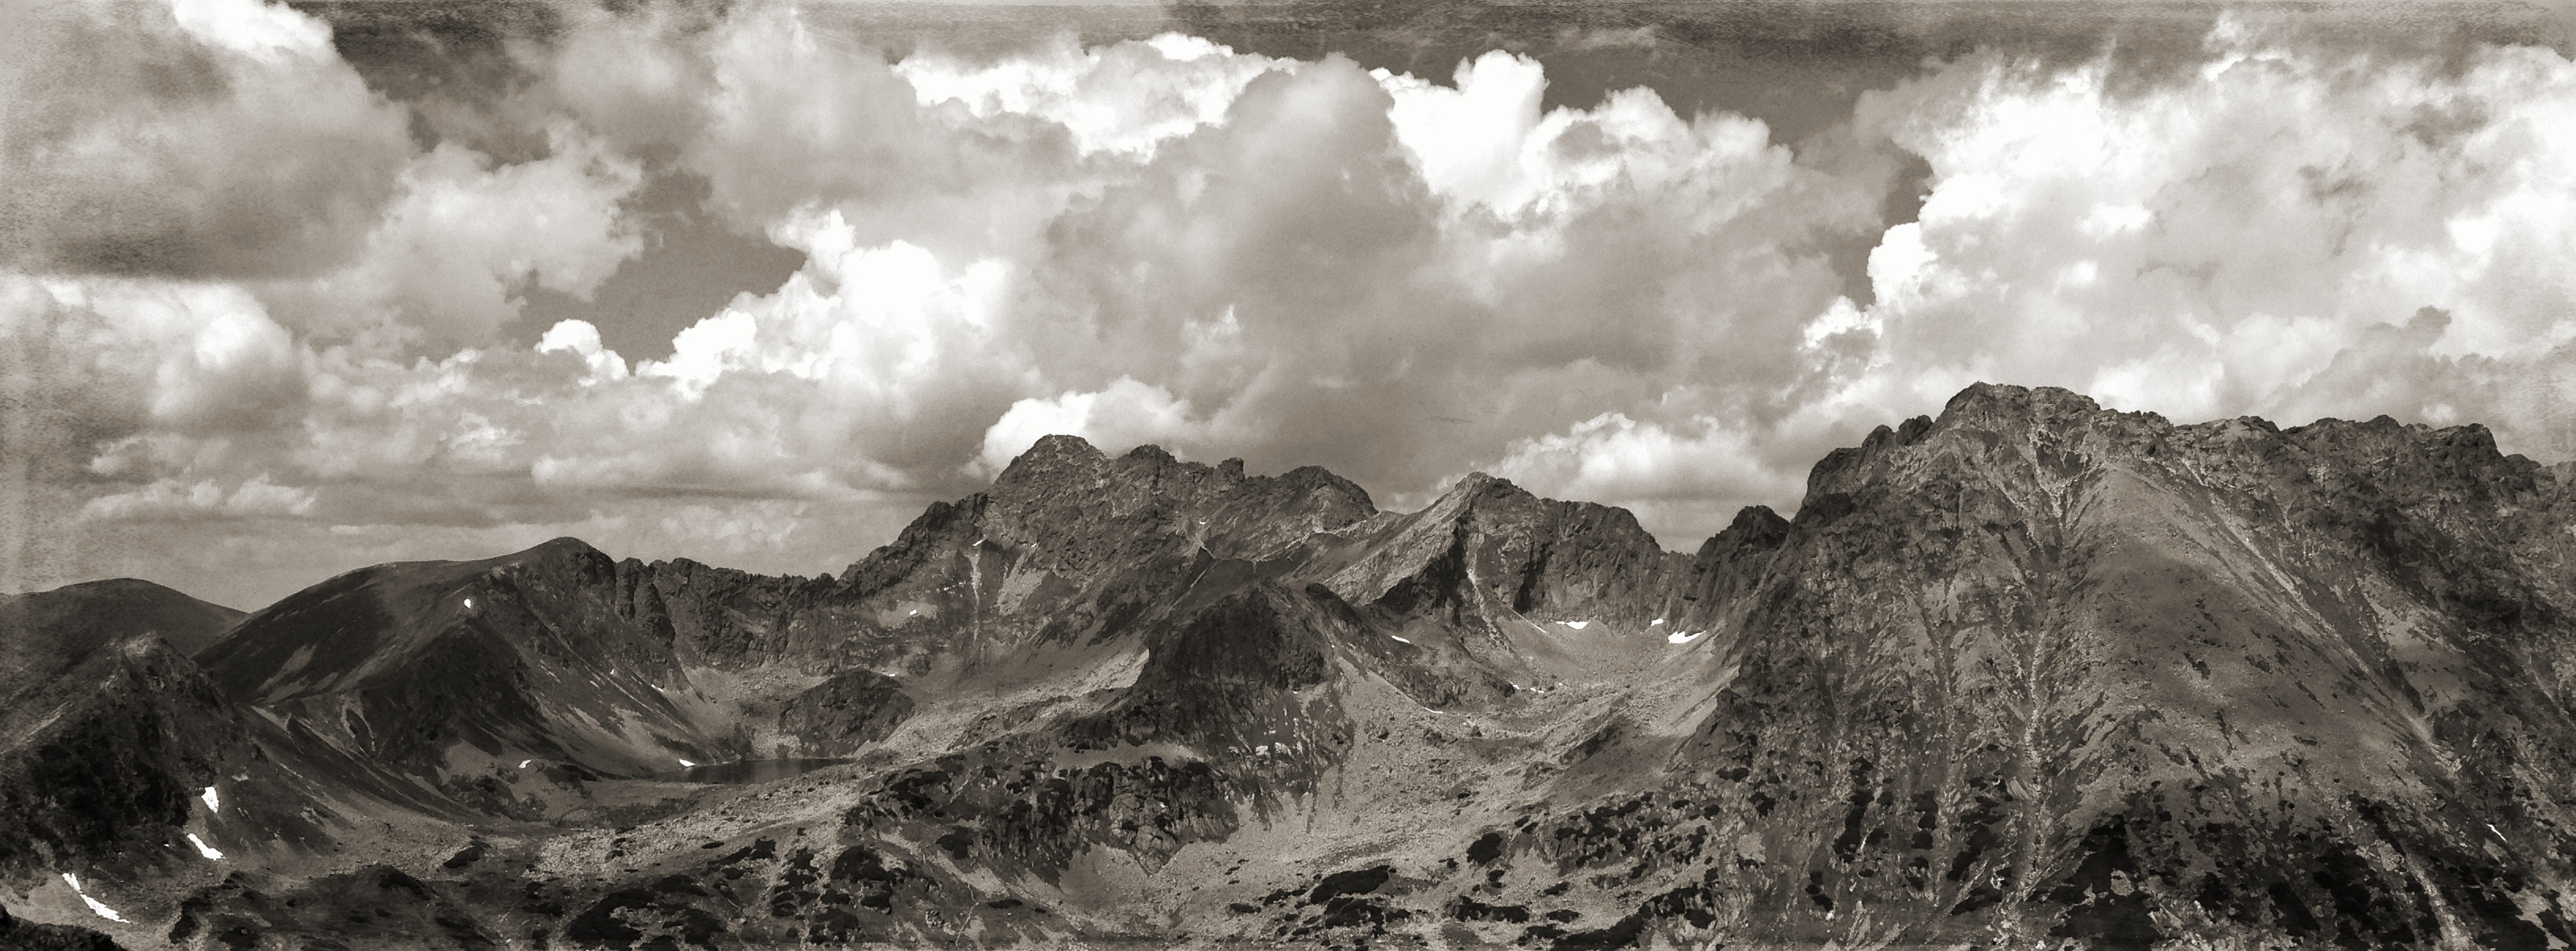
landscape, rock, mountain, snow, winter, cloud, black and white, photography, wave, mountain range, weather, monochrome, mountains, poland, tatry, the high tatras, valley of five ponds, monochrome photography, atmospheric phenomenon, mountainous landforms, geological phenomenon